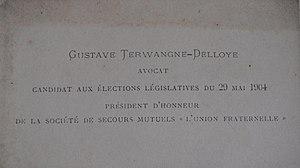
Gustave de Terwangne, né à Liège le 4 mars 1863 et mort à Huy le 11 septembre 1938, est un homme politique belge.